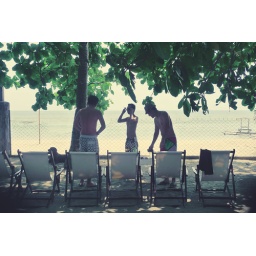
We spent holy week at a private beach house in Lian, Batangas.